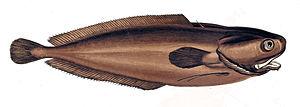
La grenouille de mer ou trident, Raniceps raninus, est une espèce de poissons marins appartenant à la famille des Gadidae. C'est la seule espèce du genre Raniceps.
Les Gadidés sont une famille de poissons marins appartenant à l'ordre des Gadiformes. Cette famille inclut essentiellement des poissons de mer, comme les morues, aiglefins, merlans et lieus, mais aussi, selon certaines classifications, une espèce d'eau douce, la lotte.